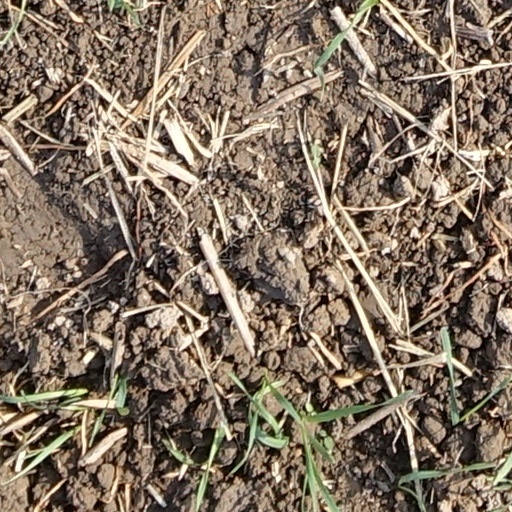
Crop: wheat